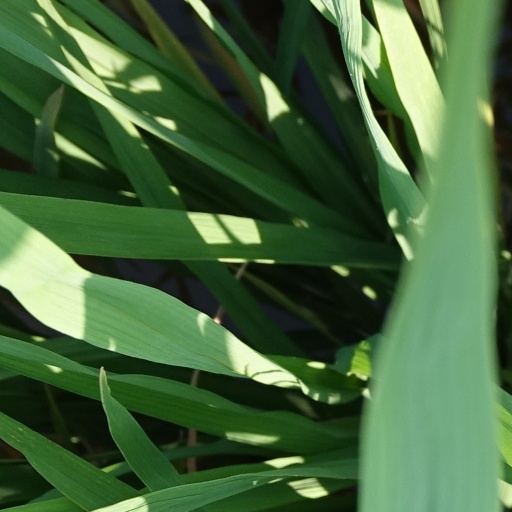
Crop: rice